The Salvation Army, Parramatta

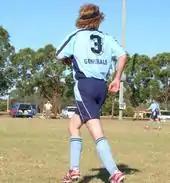
A "Generals" player in action

Parramatta Corps was home of the Parramatta Salvation Army Football Club, the "Generals", a member club of the New South Wales Churches Football Association. They were a Senior team that played in the NSWCFA's Raahauge Cup 1. Little is known about the history of the club other than that it has existed in several stints over the past 30 years. The records that are available indicate that Parramatta Salvation Army, as they were known then, tasted success in 1992, as All-Age Division 4 Runners-up and in 1994, as All-Age Division 3 Premiers. On both these occasions the teams were under the coaching of Arthur Hodge.